Vajirananavarorasa

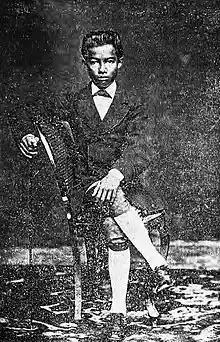
Prince Manuṣyanāgamānob before entering monkhood

Vajirañana was the 47th child of King Mongkut. He was born in the Grand Palace as the fourth child of Phae, one of King Mongkut's concubines. She died after giving birth to her fifth child, a daughter, when he was one year old. He was then fostered by a maternal relative, Princess Varaseṭhasutā or "Putrī", a daughter of King Rama III, and her mother, a royal concubine named Samaśakti or "Ueng".